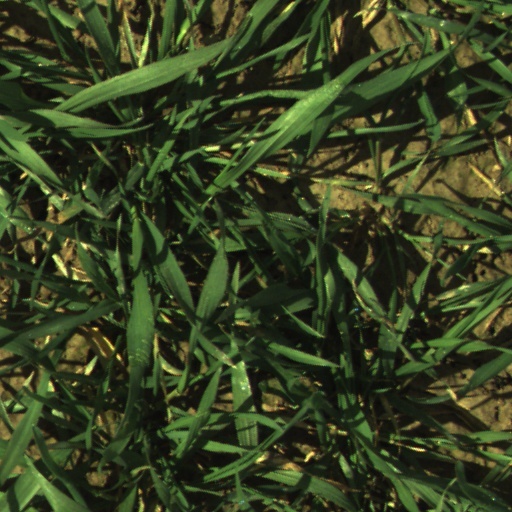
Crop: wheat